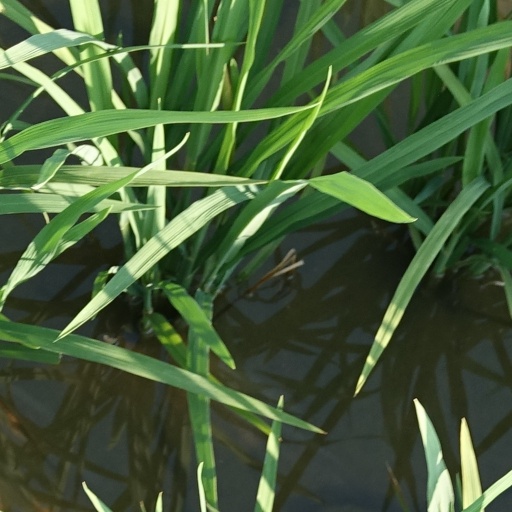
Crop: rice